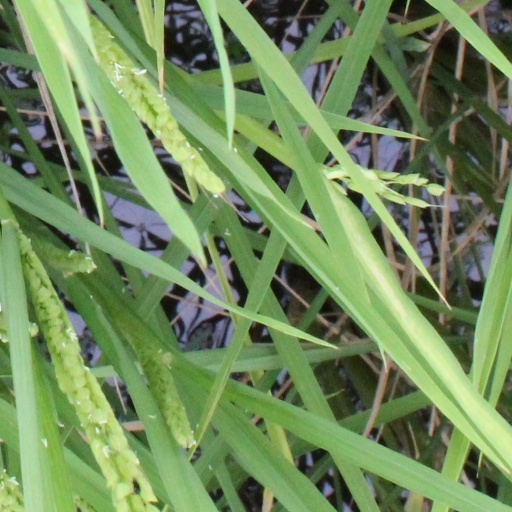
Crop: rice